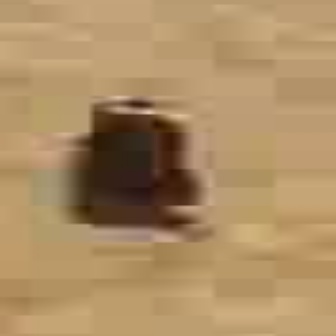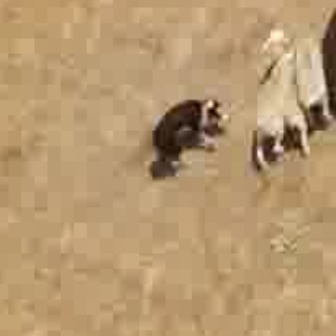
  Please identify the target specified by the bounding box [47,85,192,229] in the first image and locate it in the second image. Return the coordinates in [x_min,y_min,x_max,y_max] format.
Answer: [148,90,225,167]